Lovingston, Virginia

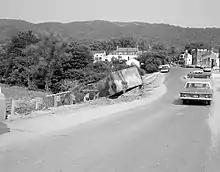
Damage from Hurricane Camille on the outskirts of Lovingston

The hurricane of 1969 was a profound event that has had a lasting impact on Lovingston. Dr. Robert H. Simpson at the National Hurricane Center called Hurricane Camille "the greatest recorded storm ever to hit a heavily populated area of the Western hemisphere." Thirty-three inches of measured rain fell in a short period of five hours in town, the day prior five inches in a half-hour and 153 Virginians were killed, three of whom lived in Lovingston, and some still missing. Many buildings were destroyed (207) and 70 more were damaged. The town was sited to avoid heavy flooding; however, the surrounding areas were more severely damaged, including the communities of Massie's Mill, Roseland, Bryant, and many others. Lovingston served as the center of rescue and recovery operations after the storm. 185 miles of road were severely damaged or lost in the flood.